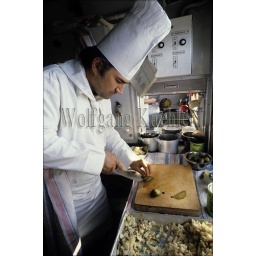
Russia, trans-siberia special train, chef preparing food in kitchen car